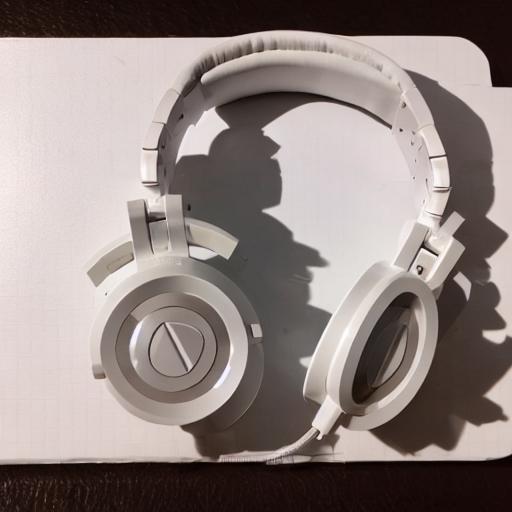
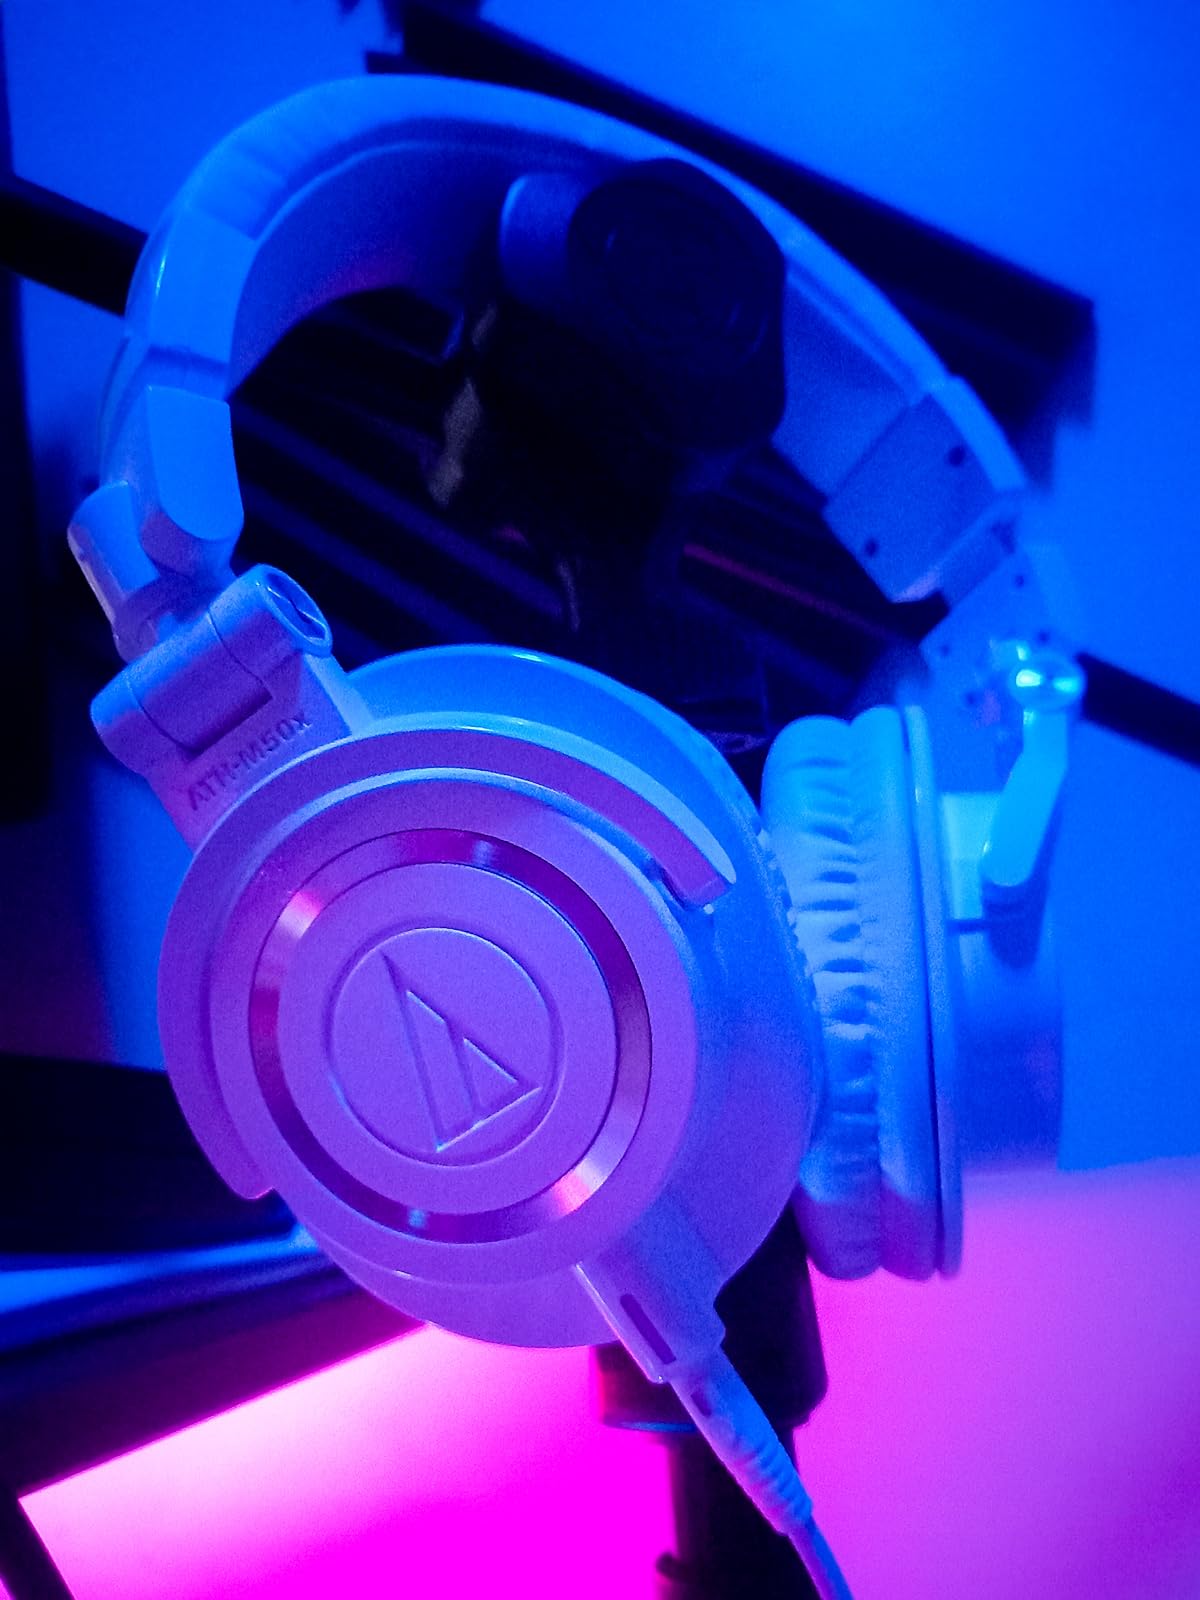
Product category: headphones
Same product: no